Aruna Darshana

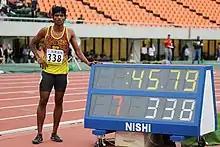

Aruna Darshana (or Dharshana; born 19 January 1999) is a Sri Lankan sprinter specialising in the 400 metres. He was tipped by many in the circles that he could follow the footsteps of former veteran athlete Sugath Thilakaratne. He won the men's 400m event during the 2018 National Athletics Championships by clocking at 46.16 seconds.